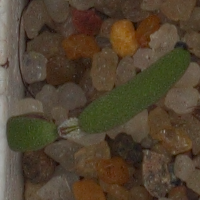
Label: fat_hen